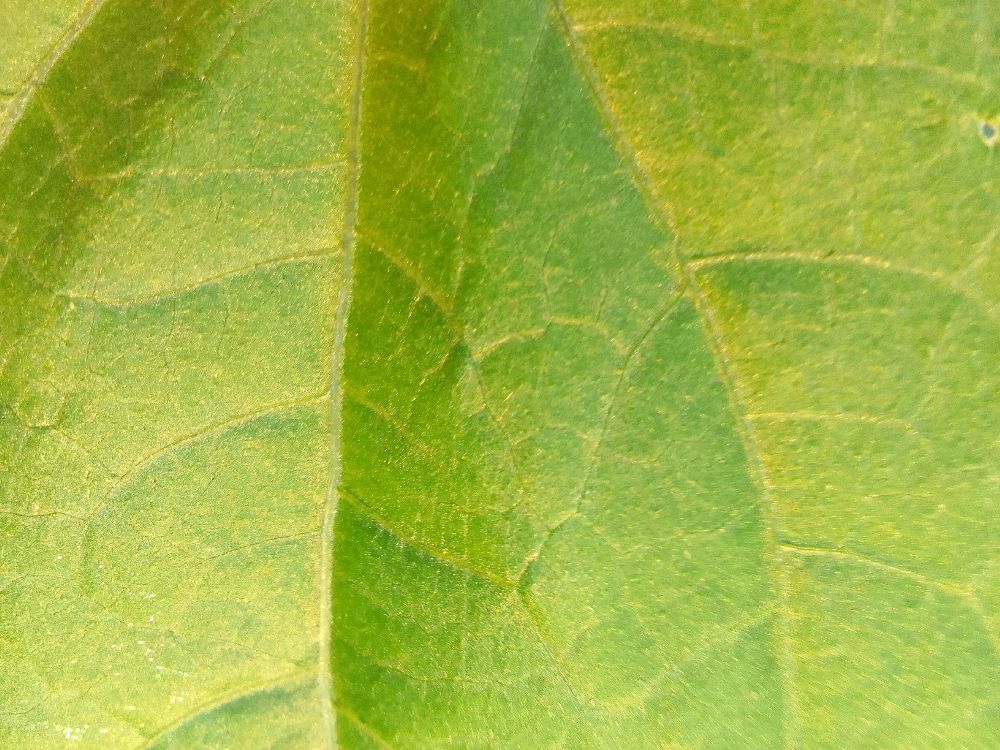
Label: healthy